Citizen's dividend

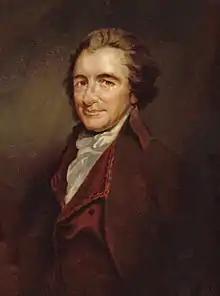
Thomas Paine (1737–1809) was a major inspiration for this policy.

Citizen's dividend is a proposed policy based upon the Georgist principle that the natural world is the common property of all people. It is proposed that all citizens receive regular payments (dividends) from revenue raised by leasing or taxing the monopoly of valuable land and other natural resources.